1938–39 Oregon Webfoots men's basketball team

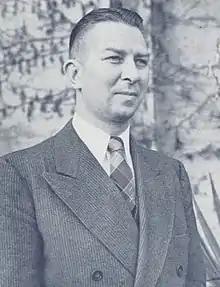
Howard Hobson was the Webfoots' head coach in 1938–39

Oregon's entire starting lineup returned from the 1937–38 team that had lost in the conference championship playoff; it included 6'8" center Slim Wintermute, who was known for his shot-blocking ability. Forward Gale, who was 6'4", had what sportswriter Michael Russell called "enormous hands (that) allowed him to fake opponents while palming the ball with one hand"; he was the PCC points-scoring leader in 1938–39. Anet, a 5'8" guard, was "the heart of the team", according to Russell, due to his ability to dribble and run the floor quickly. He was the Webfoots' captain, and was responsible for calling timeouts and engaging in conversations with referees. Other players on the team included 6'4" forward John H. Dick and 5'11" guard Wally Johansen. Newspaper editor L. H. Gregory called the Oregon team the "Tall Firs" due to the height of the team's players, since Oregon was taller than most other teams of the era. Eight of the eleven men on the roster came from Oregon, and the other three from neighboring Washington. Anet and Johansen, along with forwards Earl Sandness and Ted Sarpola, had played for Astoria High School; Anet and Johansen had won multiple state championships before joining Oregon. Ford Mullen, a future Major League Baseball player, was a backup guard on the team. Along with Mullen, the Webfoots' reserves included guard Matt Pavalunas and forwards Bob Hardy and Ted Sarpola. The team normally played up to nine players in a game, foregoing a regular substitute for Wintermute; when he needed a rest, Dick or Gale often changed positions to play center, allowing for a third forward to be inserted into the lineup. The Webfoots' head coach was Howard Hobson, who was in his fourth season on the job. In his previous three seasons, he had led the Webfoots to a total win–loss record of 63–28.